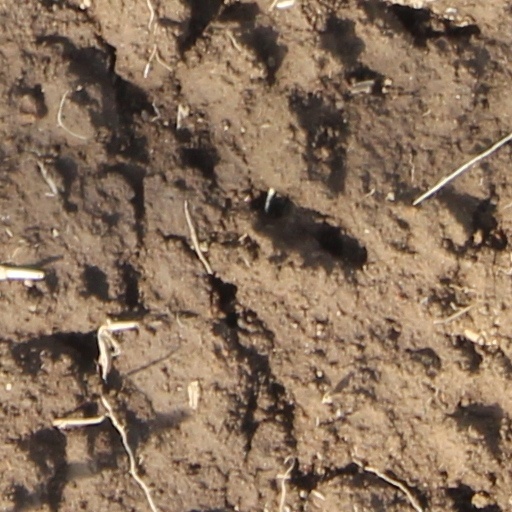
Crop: wheat